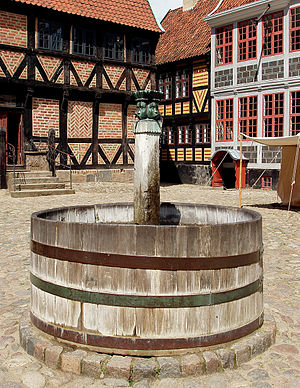
Den Gamle By / Galleri
Bybrønden i Den Gamle By , Århus, Denmark
Den Gamle By, Danmarks Købstadmuseum, er et frilandsmuseum for bykultur på Vesterbro i Aarhus Midtby. Det er verdens første frilandsmuseum for købstædernes kultur og historie. Museet er opbygget som en gammel købstad med 75 huse fra 1500- til 1800-tallet bygninger fra 1900-tallet hentet fra 25 forskellige byer i Danmark. Nogle hjem og forretninger er desuden bevaret som tidslommer som de fremstod i forskellige tidsperioder, helt op til i dag.